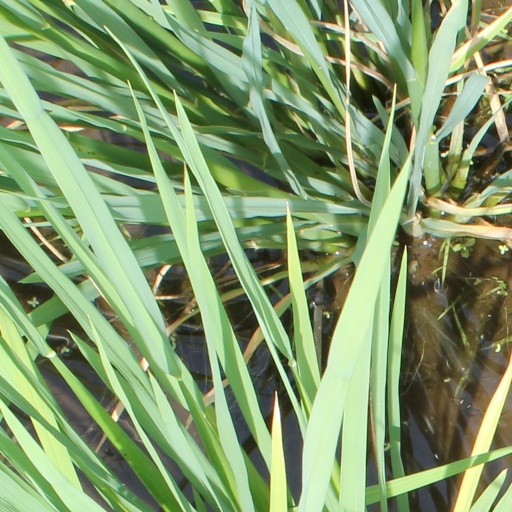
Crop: rice